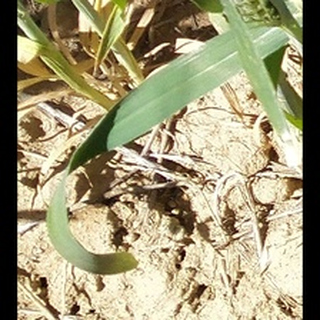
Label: healthy_wheat